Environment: real
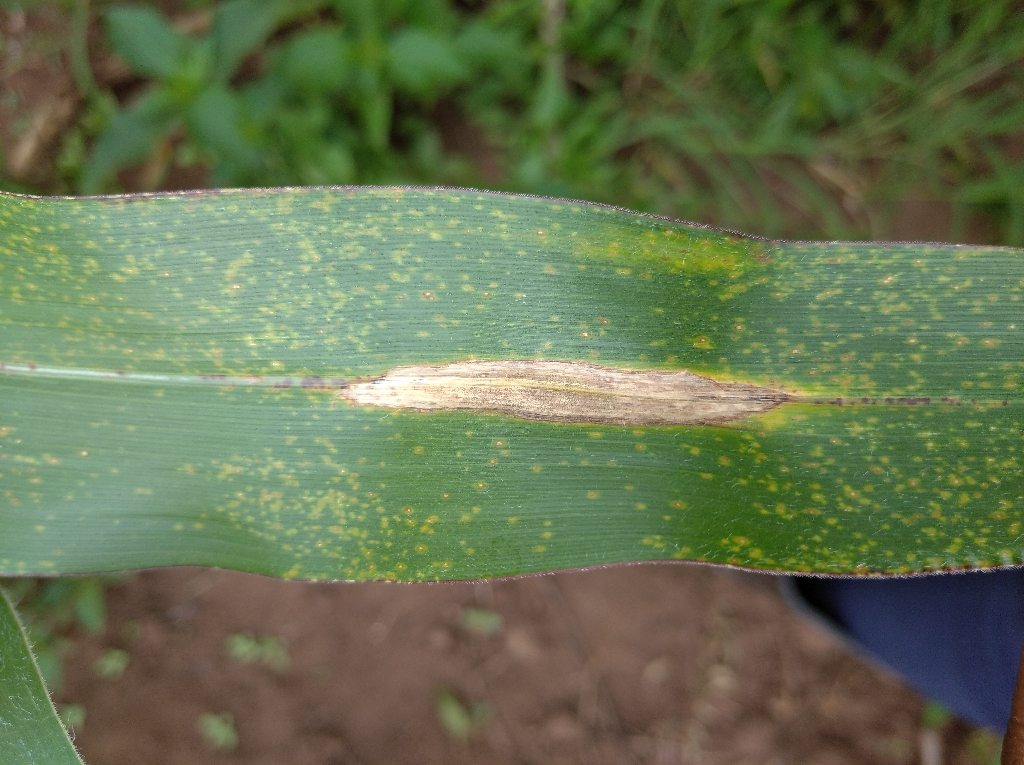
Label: northern_corn_leaf_blight